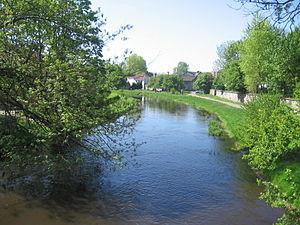
La Rega est un fleuve situé dans le nord-ouest de la Pologne, et qui se jette dans la mer Baltique. C'est la 24ᵉ plus longue rivière de Pologne, avec une longueur totale de 168 km et un bassin d'une superficie de 2 725 km².